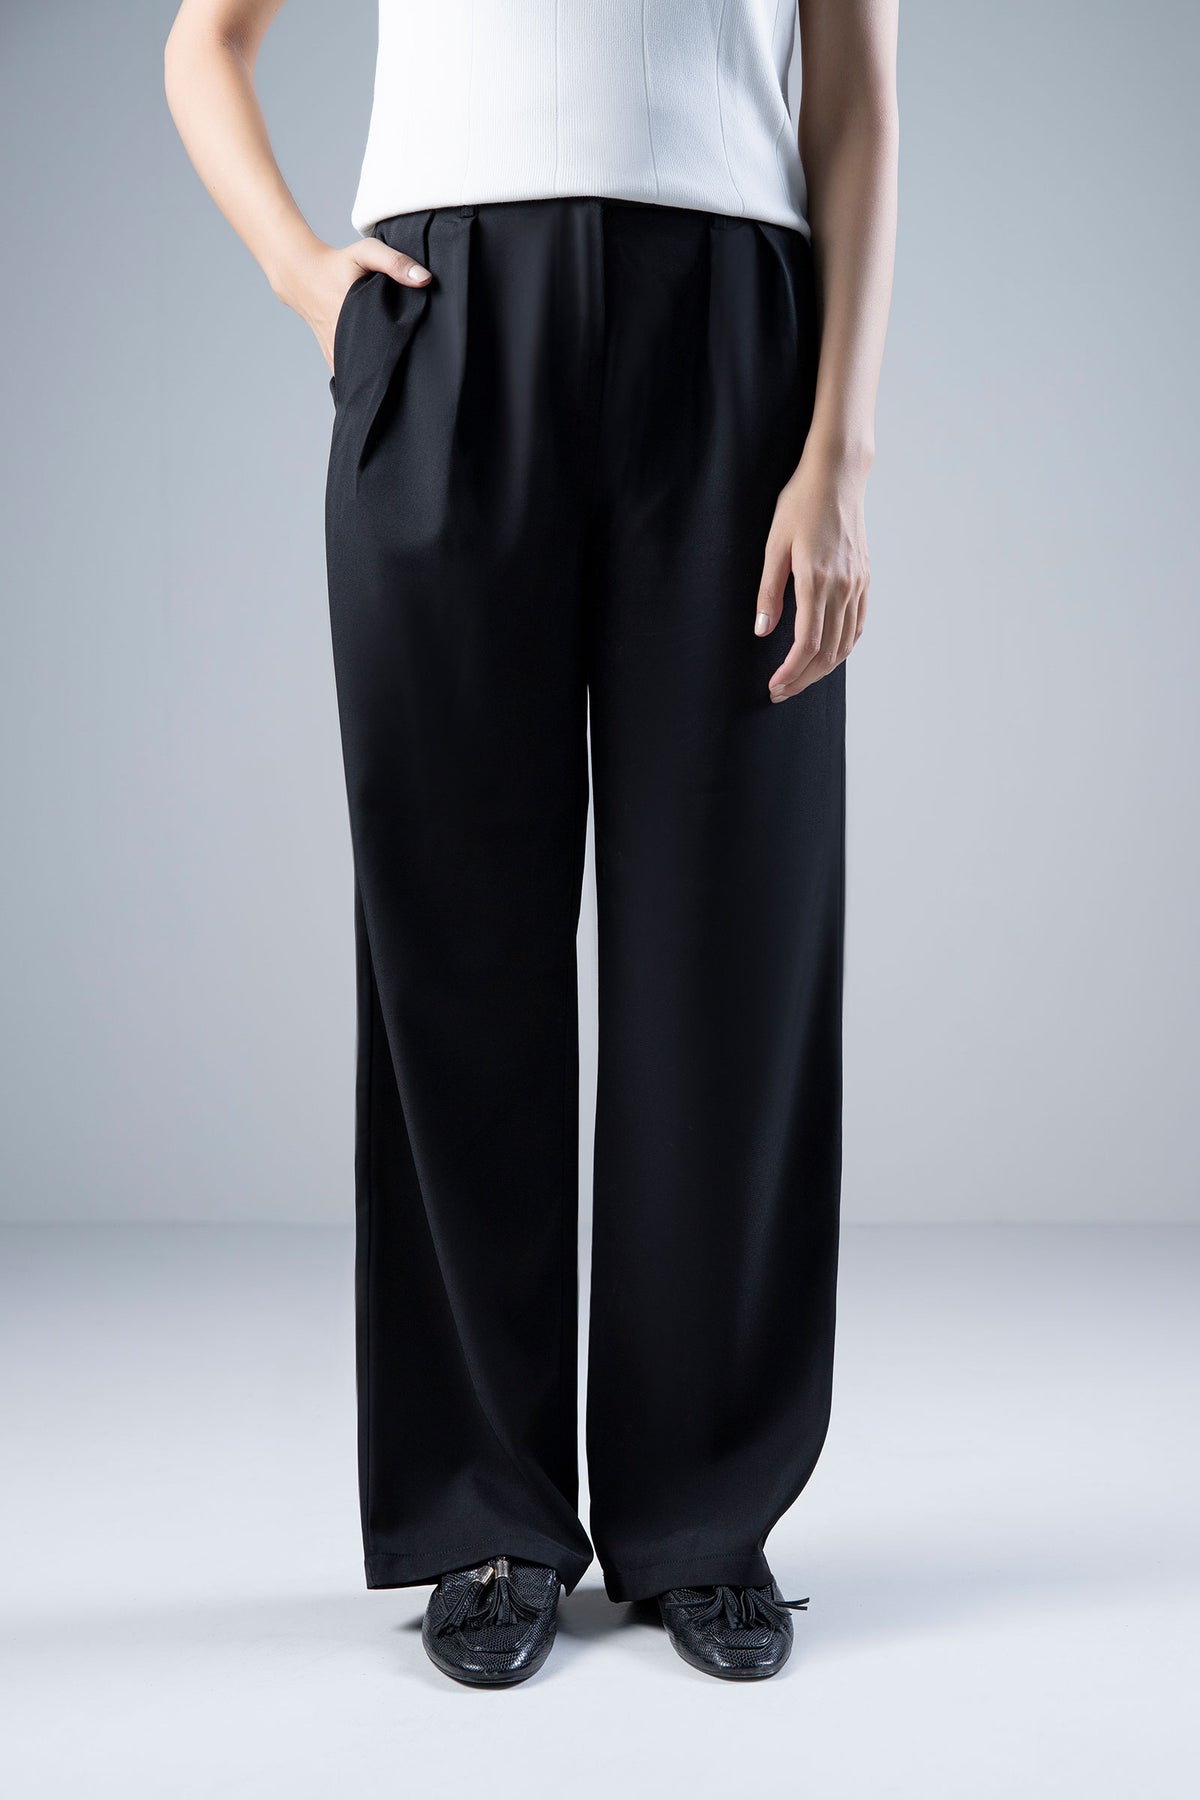
black wide leg pants